James Munro (Australian politician)

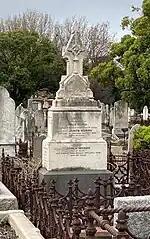
Munro's grave at St Kilda Cemetery

In February 1892 Munro, who was deeply in debt, asked his Cabinet to appoint him Victorian Agent-General in London. He then resigned as Premier and immediately took ship from Port Melbourne. When the news broke there was a storm of protest, led by the many investors whose savings had been wiped out in Munro's companies. Eventually Munro's successor, William Shiels, agreed to recall him from London. To his credit, he returned voluntarily to Victoria, where he was declared bankrupt in February 1893, with personal debts of £97,000. His companies left debts of over £600,000 – a staggering amount at that time. A few weeks later he was attacked and beaten unconscious in a Melbourne street by a man who had been ruined in the crash.